Rise of nationalism in the Ottoman Empire

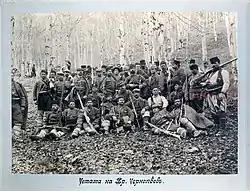
Hristo Chernopeev's band (in 1903), which would be part of the march to Constantinople during the 31 March Incident

The rise of national conscience in Bulgaria led to the Bulgarian revival movement. Unlike Greece and Serbia, the nationalist movement in Bulgaria did not concentrate initially on armed resistance against the Ottoman Empire but on peaceful struggle for cultural and religious autonomy, the result of which was the establishment of the Bulgarian Exarchate on February 28, 1870. A large-scale armed struggle movement started to develop as late as the beginning of the 1870s with the establishment of the Internal Revolutionary Organisation and the Bulgarian Revolutionary Central Committee, as well as the active involvement of Vasil Levski in both organisations. The struggle reached its peak with the April Uprising which broke out in April 1876 in several Bulgarian districts in Moesia, Thrace and Macedonia. The harsh suppression of the uprising and the atrocities committed against the civilian population increased the Bulgarian desire for independence. They also caused a tremendous indignation in Europe, where they became known as the Bulgarian Horrors. Consequently, at the 1876–1877 Constantinople Conference, also known as the Shipyard Conference, European statesmen proposed a series of reforms. Russia threatened the Sultan with Cyprus if he did not agree to the conditions. However, the sultan refused to implement them, as the terms were very harsh, and Russia declared war. During the war Bulgarian volunteer forces (in Bulgarian опълченци) fought alongside the Russian army. They earned particular distinction in the battle for the Shipka Pass. Upon the end of the war Russia and Turkey signed the Treaty of San Stefano, which granted Bulgaria autonomy from the Sultan. The Treaty of Berlin, signed in 1878, essentially nullified the Treaty of San Stefano. Instead, Bulgaria was divided into two provinces. The northern province was granted political autonomy, and was called Principality of Bulgaria, while the southern province of Eastern Rumelia was placed under direct political and military control of the Sultan.